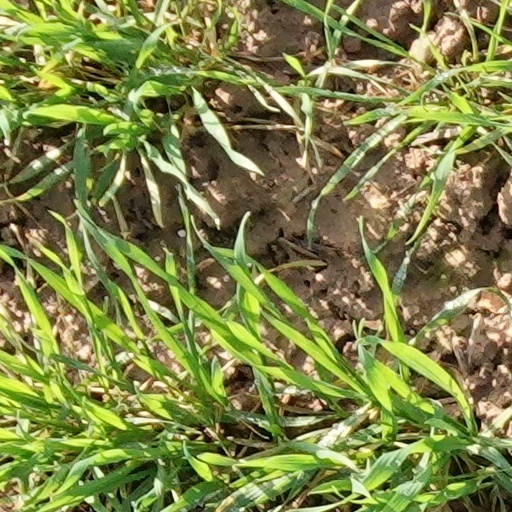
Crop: wheat